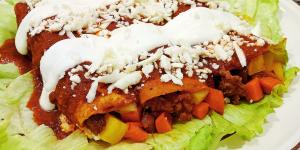
enchiladas morelianas